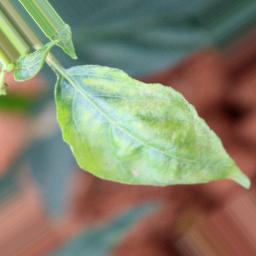
Label: nutritional